Antrectomy

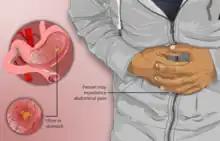
Peptic ulcer disease, an ailment commonly corrected by antrectomy.

The diagnosis of stomach disorders begins with the examination of the patient’s history and family history, and supplemented with a physical exam. Old age and recent significant weight loss would suggest the possibility of gastric cancer. A family history of duodenal or gastric ulcers would require the patient to describe the type of discomfort he/she is experiencing. Different stomach disorders manifest pain at different time periods.